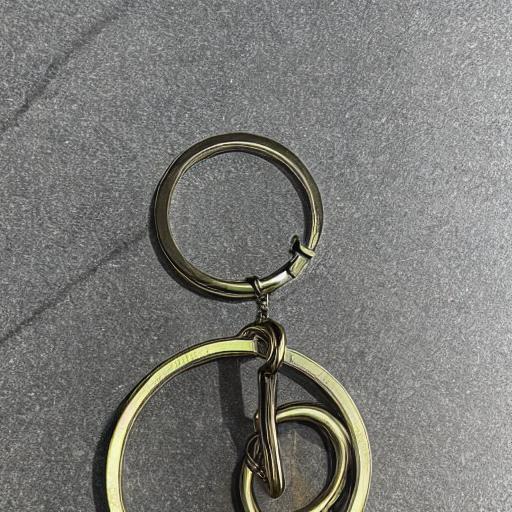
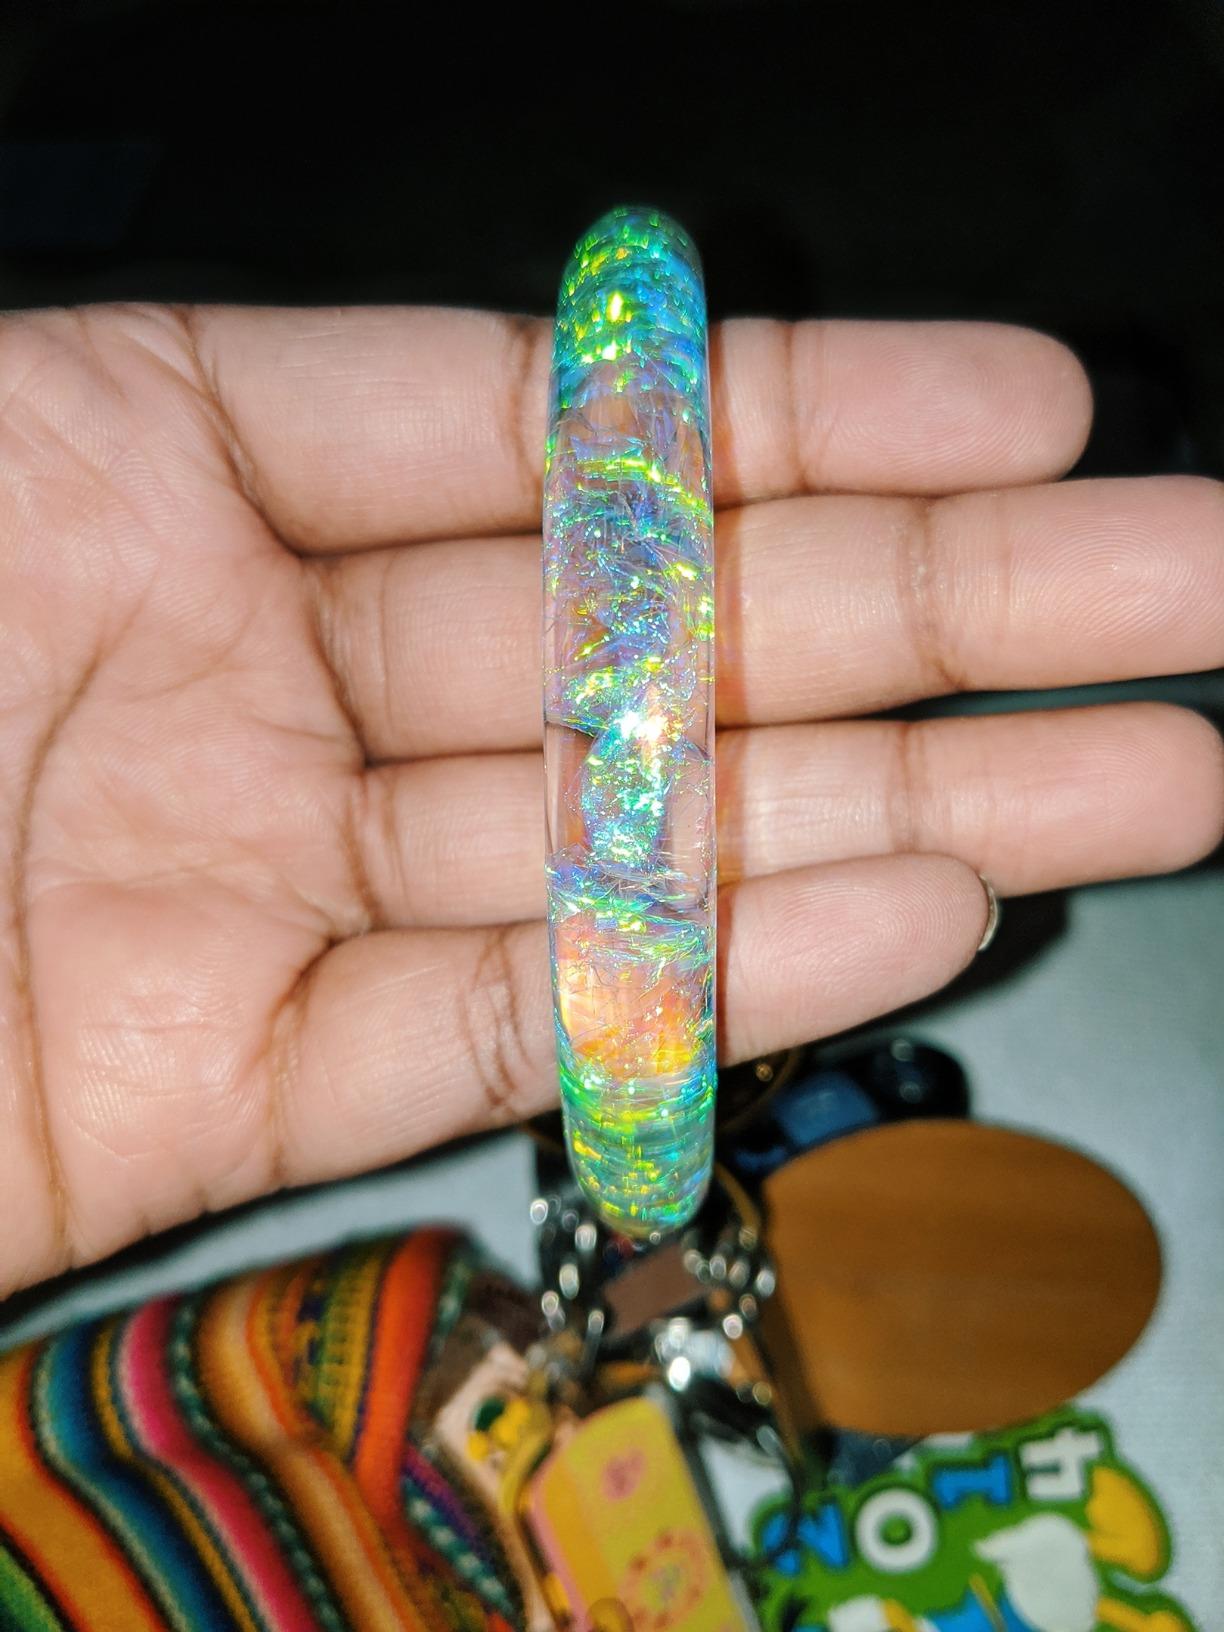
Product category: accessories_keychain
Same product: no